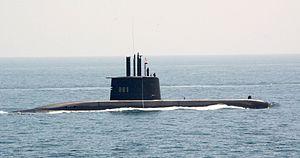
Les sous-marins d'attaque à propulsion classique de Type 209 sont des sous-marins de conception allemande utilisés et construits dans plusieurs pays. Ils ont été déclinés en plusieurs versions 209/1100, 1200, 1300, 1400, 1500 et PN.